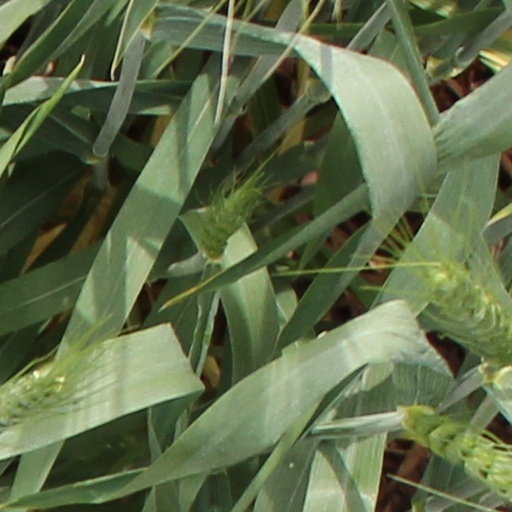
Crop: wheat